Warren station (Erie Railroad)

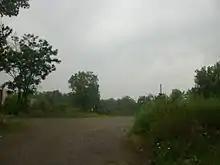
The station site of the 1884 depot, seen in August 2012

After the discontinuing of the "Lake Cities", the Erie Lackawanna maintained one passenger service west of the New York Division, and that was the commuter rail line from Youngstown to Cleveland. After Hurricane Agnes destroyed a lot of the right-of-way in 1972, and a Marion Yard in Marion, Ohio rebuild did not get the approved permits in 1975, the Erie Lackawanna agreed to merge with several other companies, including Penn Central to join a new government run railroad. On April 1, 1976, the merger went into effect and became the Consolidated Rail Corporation (Conrail).